Adnan Sami

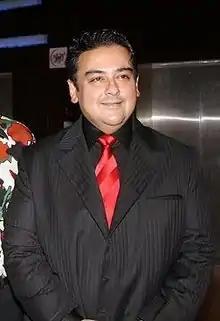
Adnan Sami at the release party for his album "Kisi Din"

His first single, "Run for His Life", was released in 1986. It was in English, and recorded for UNICEF. It went to No. 1 in the music charts in the Middle East. This was followed by three more No. 1s: "Talk to Me", "Hot Summer Day" and "You're My Best Kept Secret".